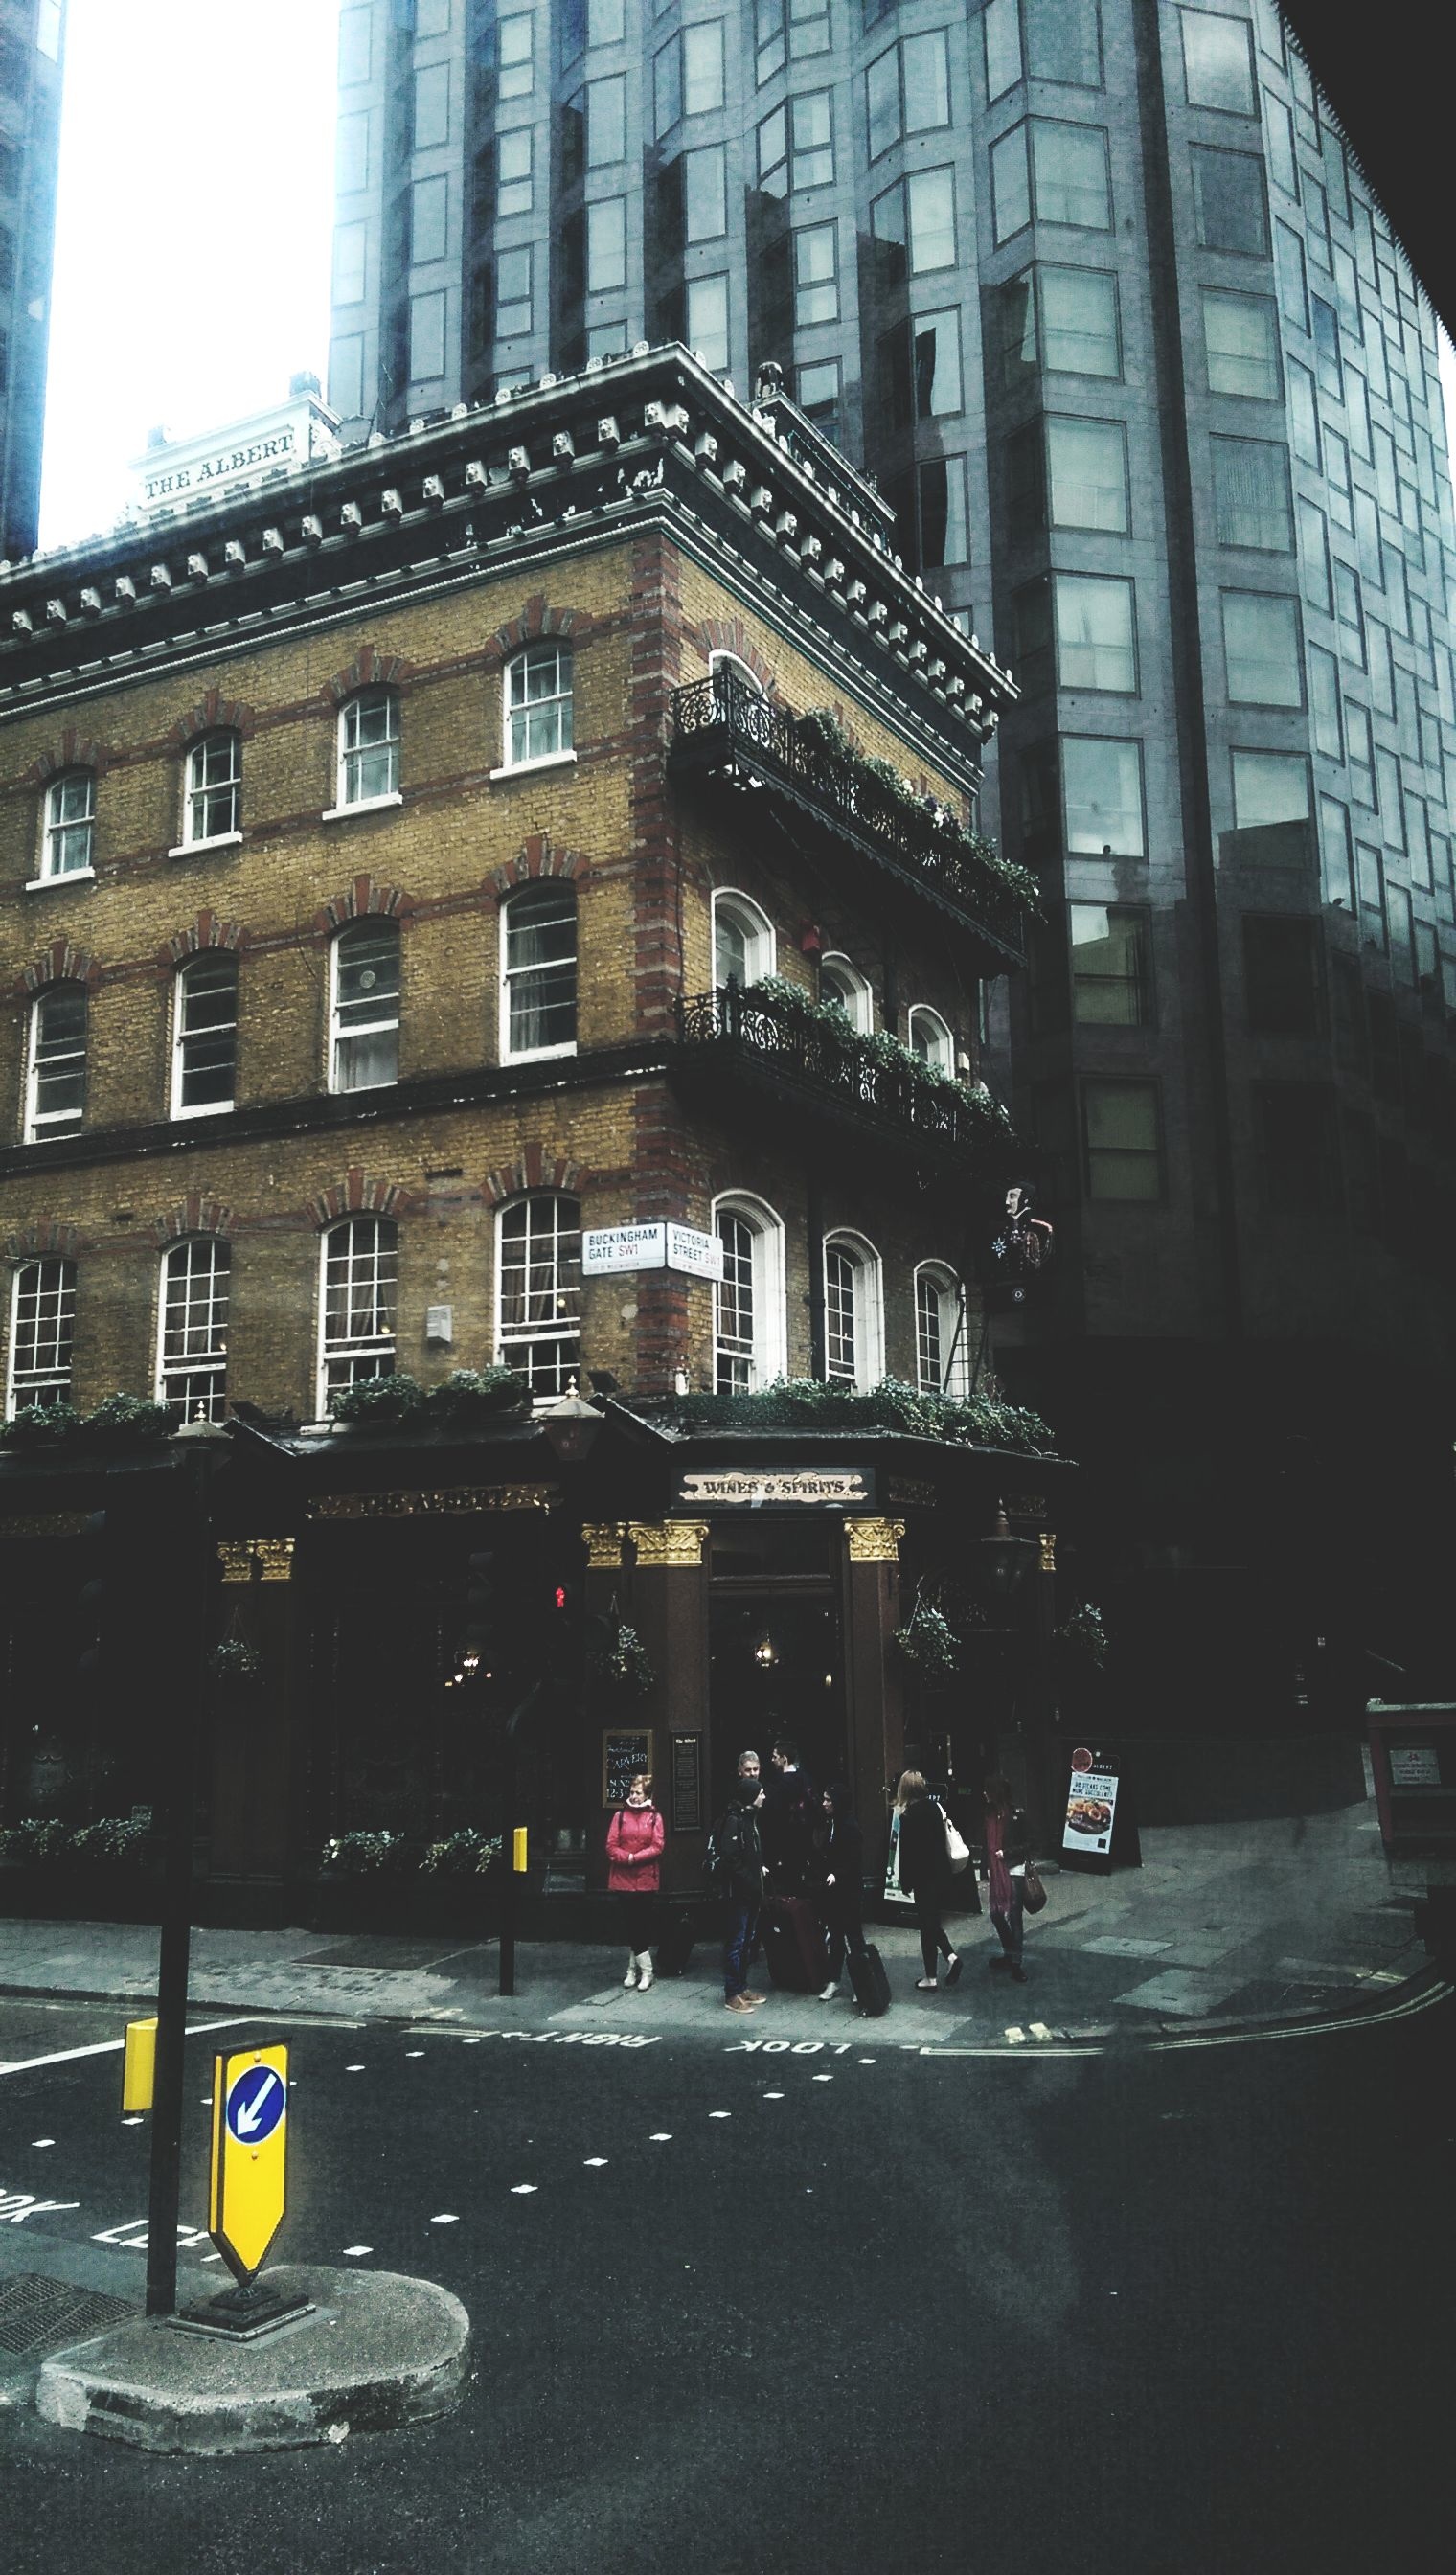
architecture, street, city, skyscraper, cityscape, downtown, facade, tower block, metropolis, urban area